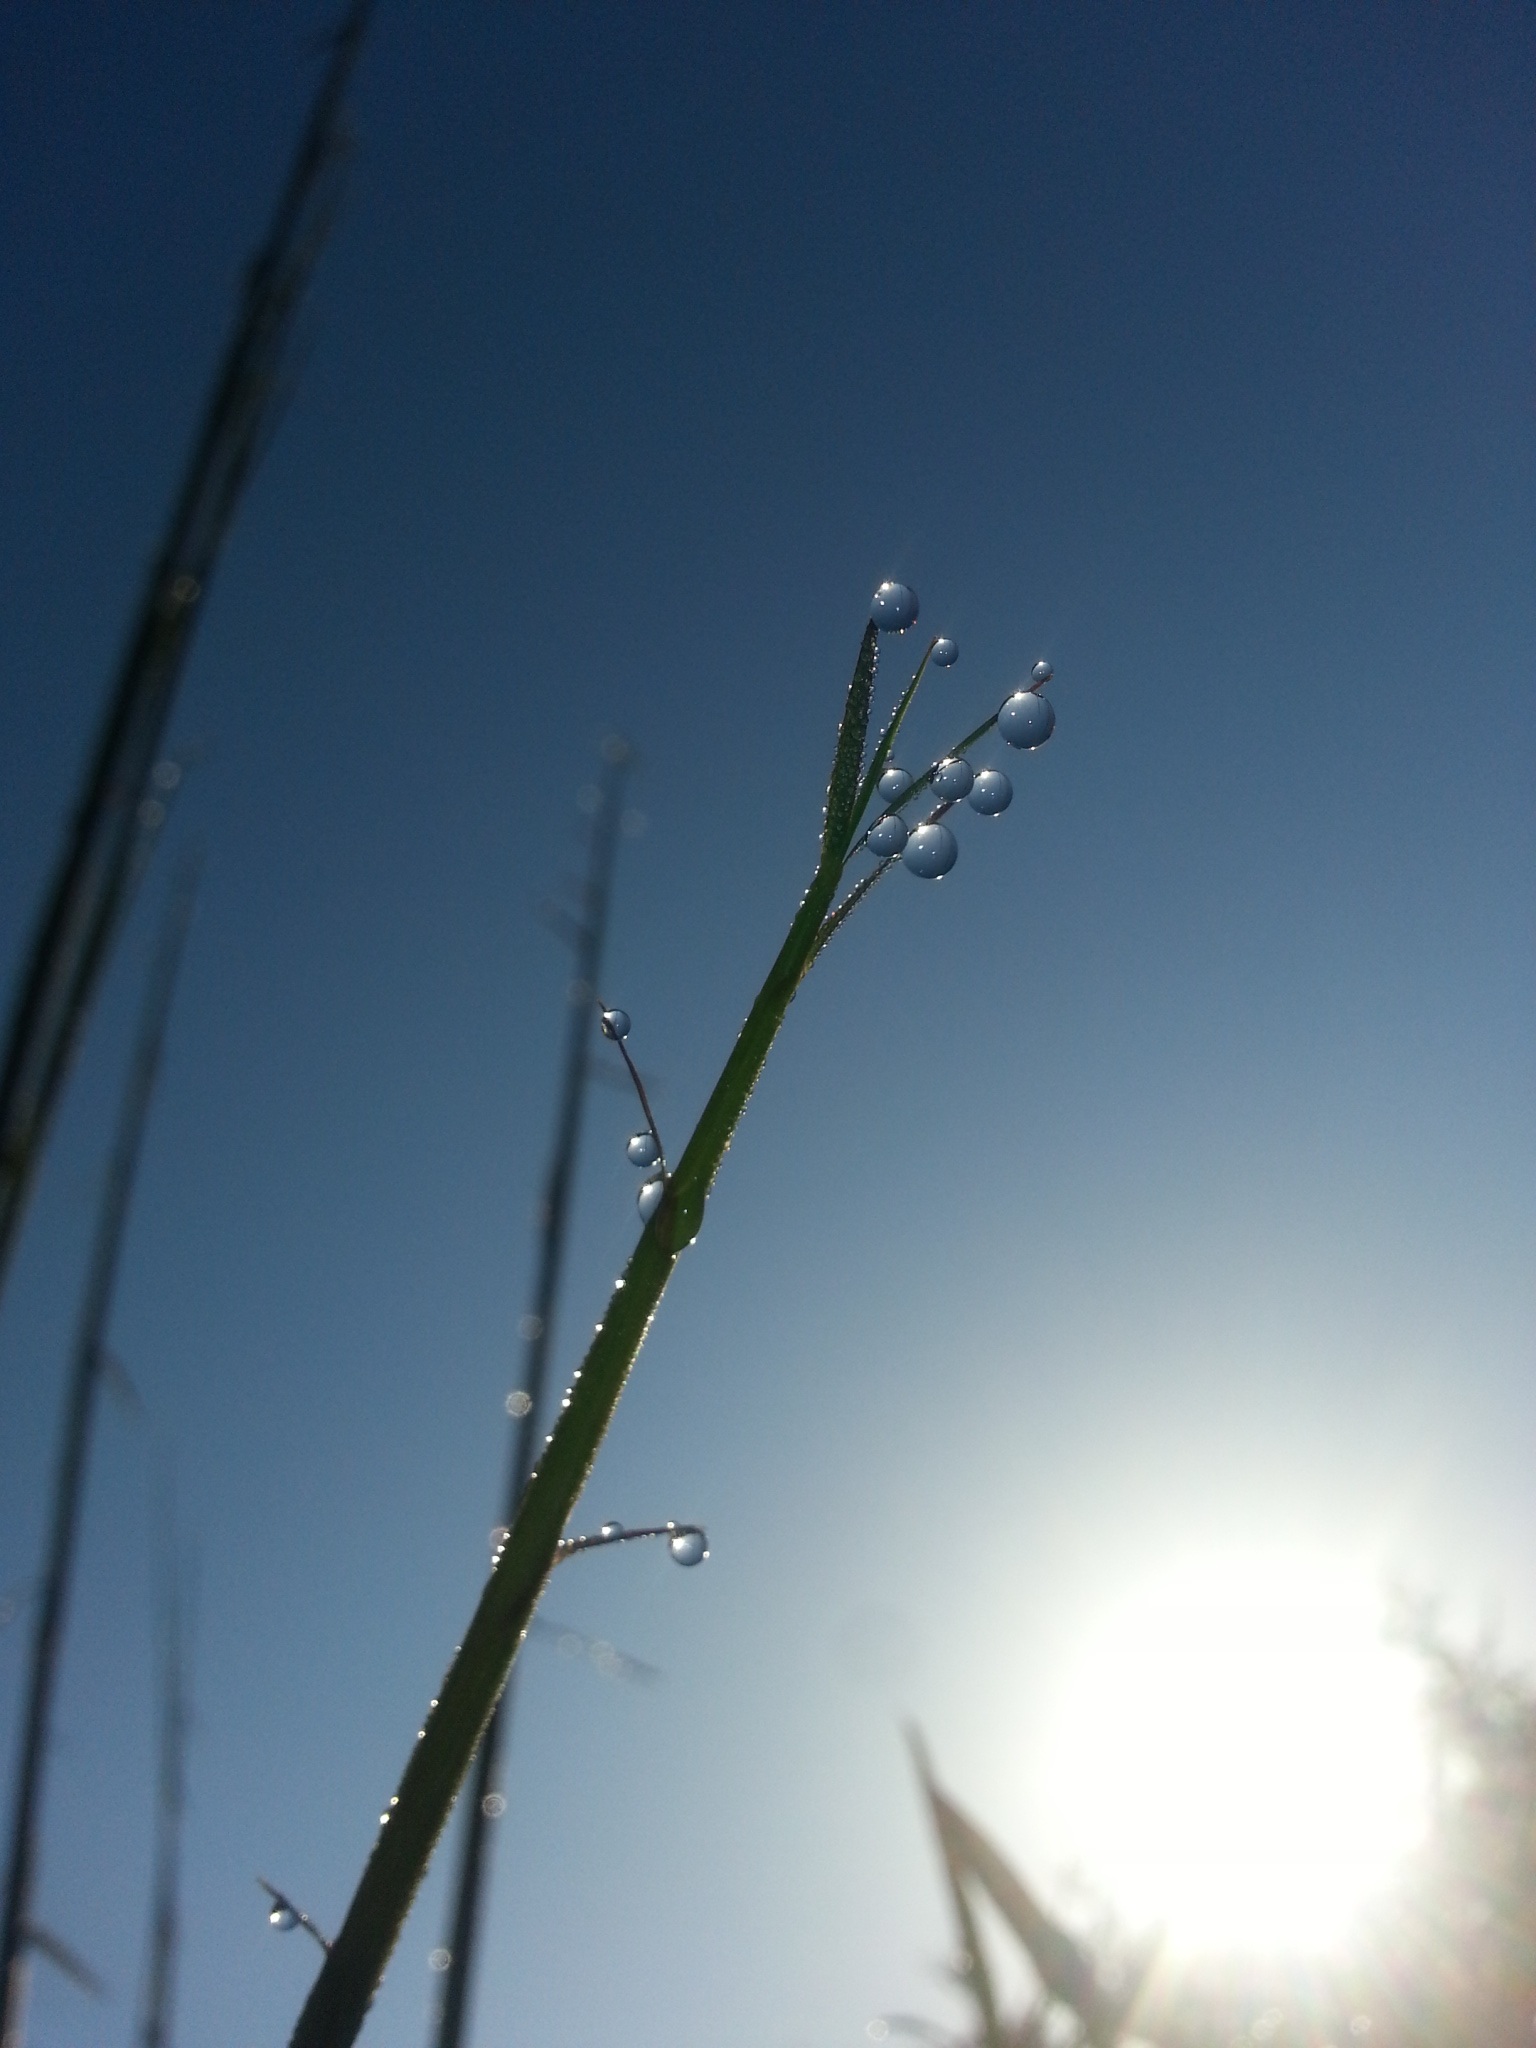
landscape, tree, nature, grass, branch, light, plant, sky, sun, photography, sunlight, leaf, flower, wind, atmosphere, reed, line, reflection, blue, rest, twig, beautiful, still, pearl, mood, drop of water, ambience, grasses, macro photography, grass family, atmosphere of earth, plant stem